Isaac Grünewald

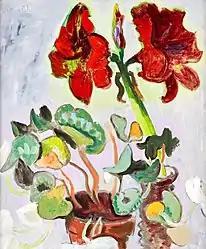

Grünewald was a professor at the Royal Swedish Academy of Arts between 1932 and 1942 and in 1941 he opened his own art school (Emil Clahr student). During the Second World War Grünewald worked at the renowned Rörstrand porcelain factory. He was awarded the Prince Eugen Medal in 1945.